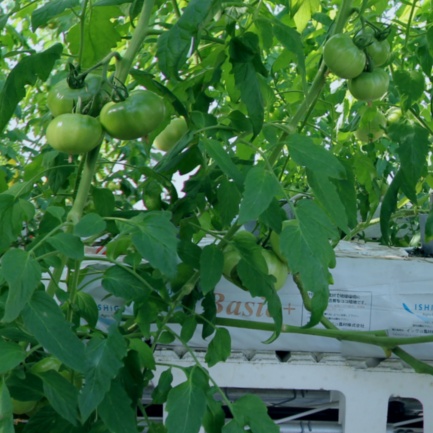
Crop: tomato